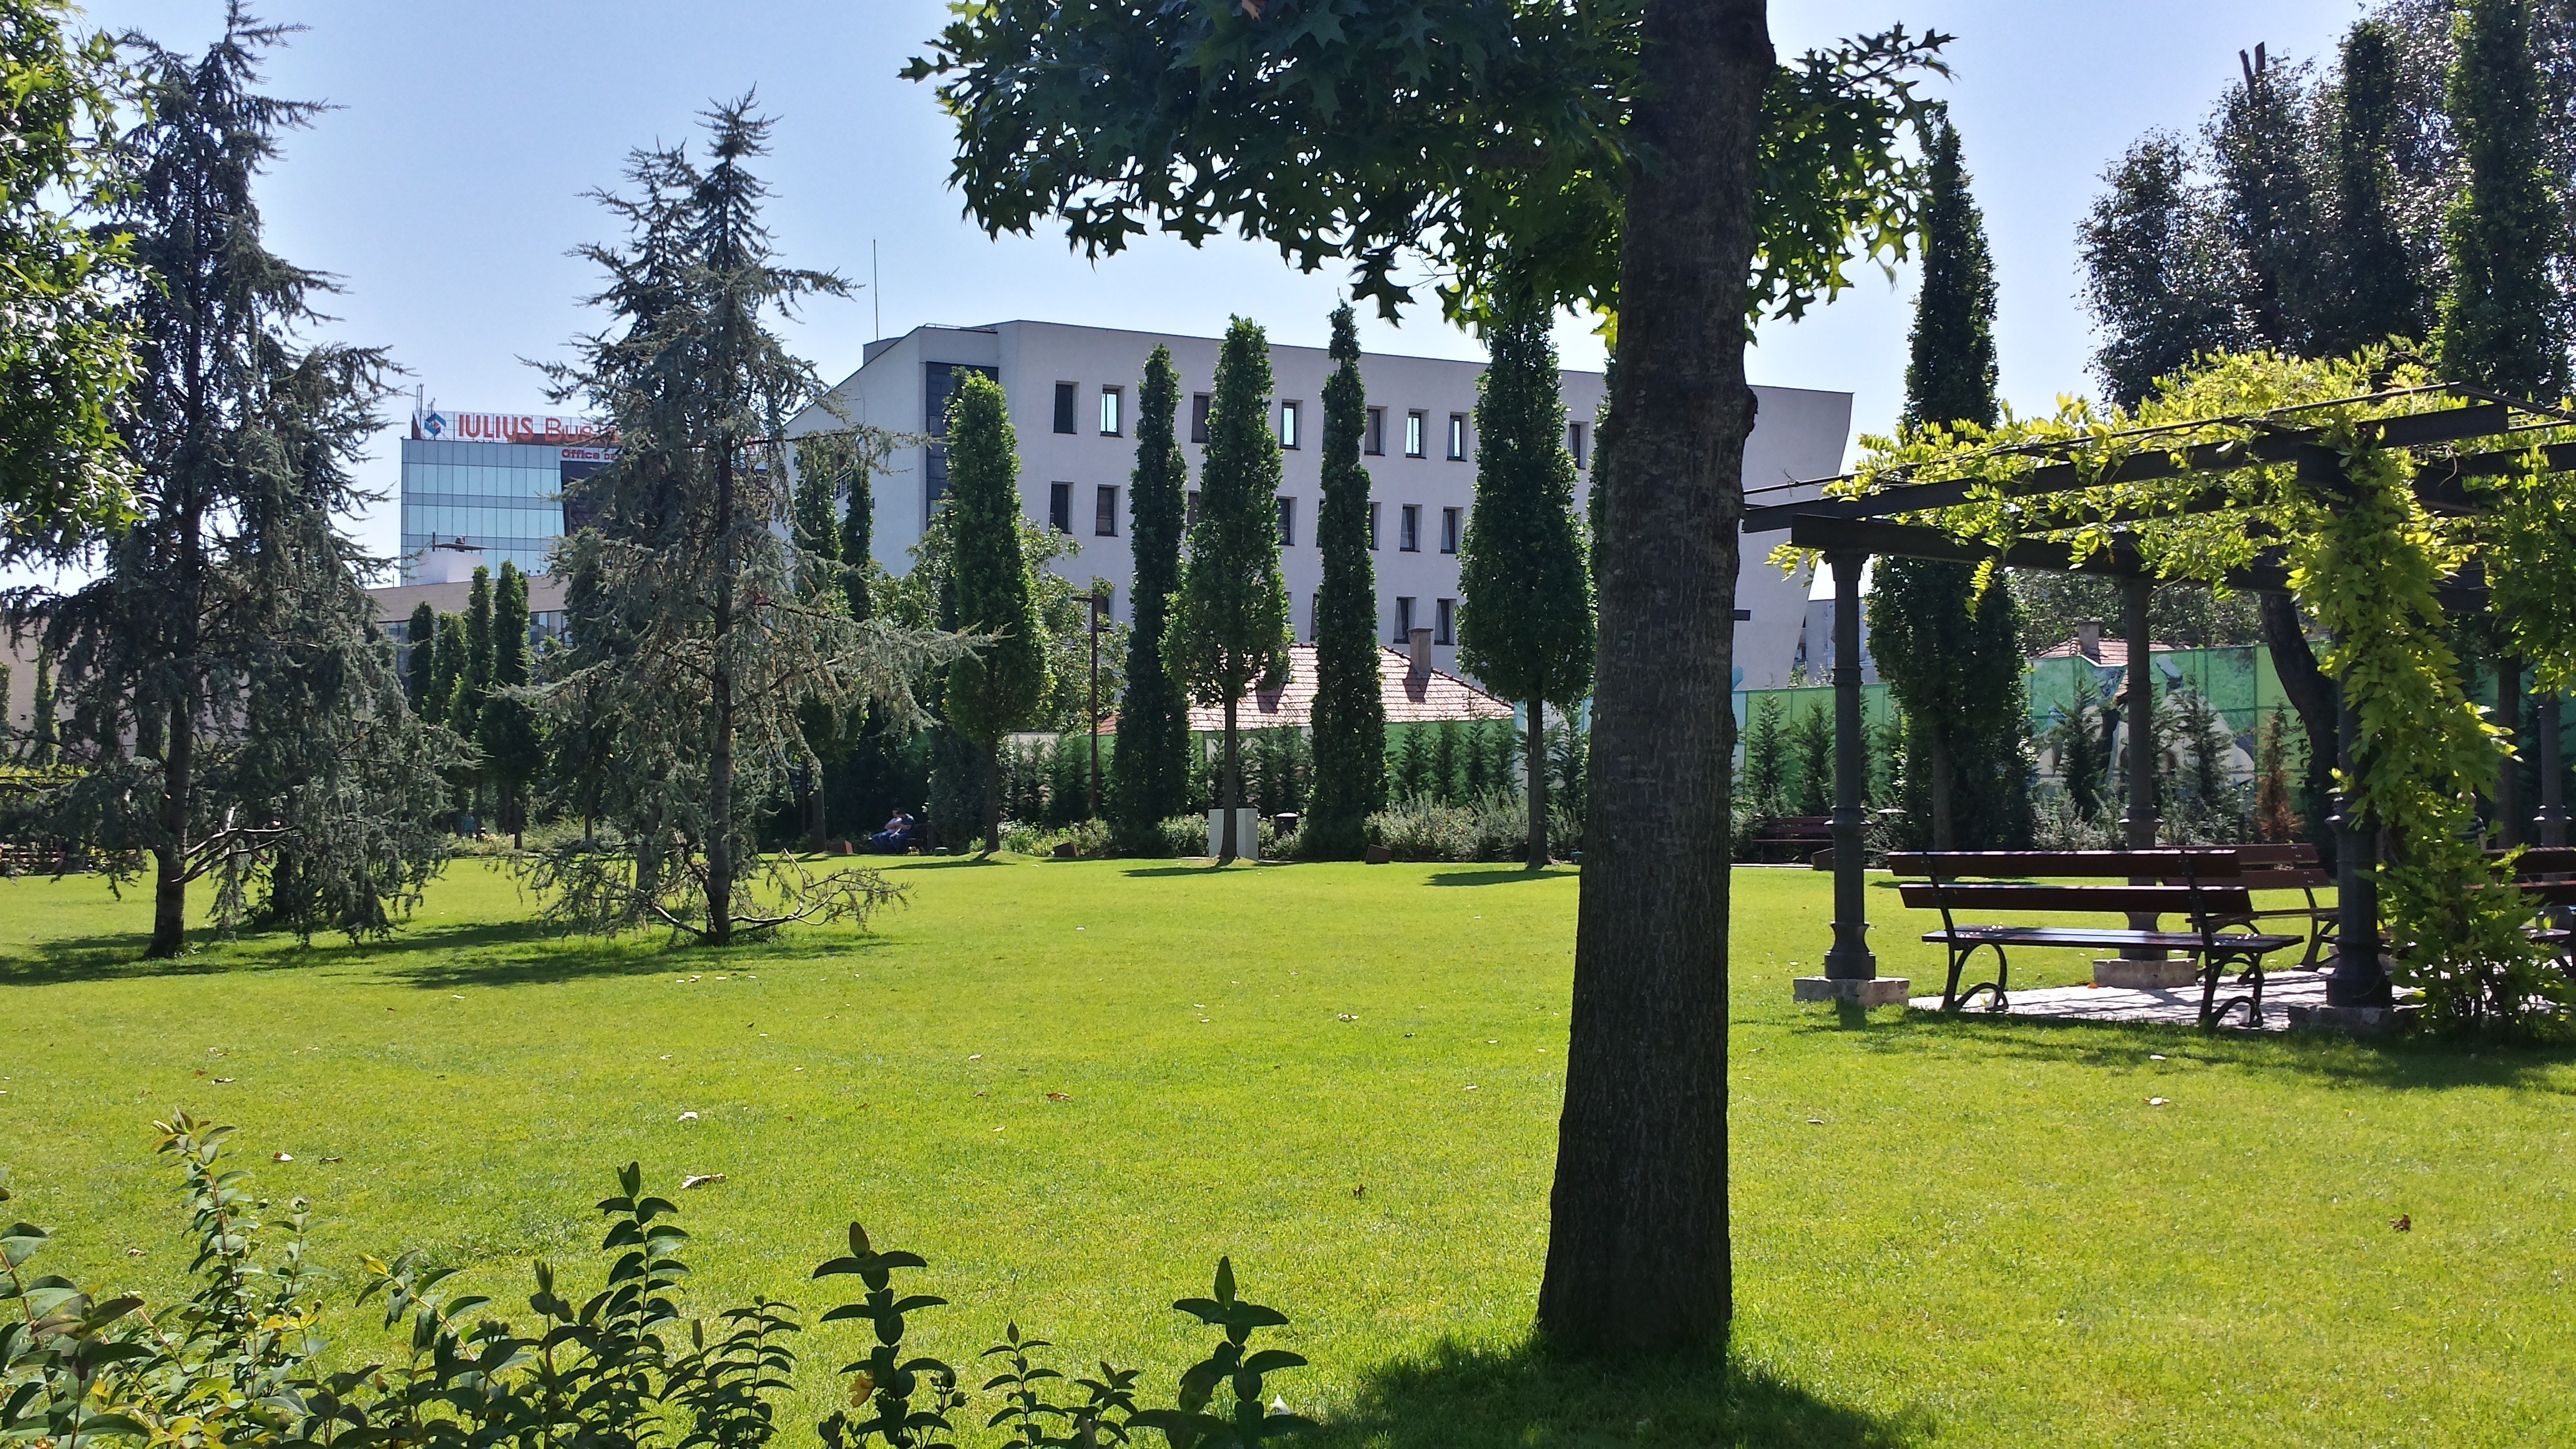
tree, lawn, flower, park, botany, garden, botanical garden, estate, iulius, cluj